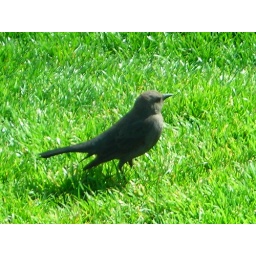
in the green, green grass